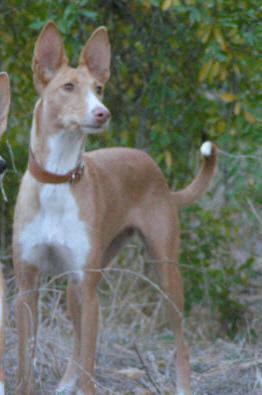
Ibizan_hound